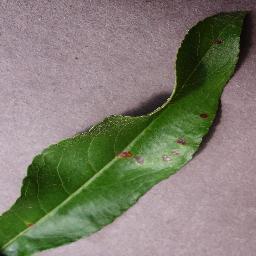
Label: Peach___Bacterial_spot